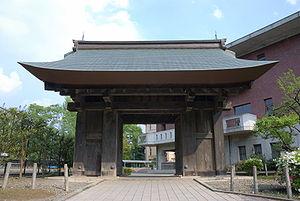
Le château de Mito était un château japonais datant du XIIᵉ siècle avec une longue histoire, aujourd'hui en ruine, situé dans l'ancienne province de Hitachi. Les ruines du château sont situées dans la ville de Mito, préfecture d'Ibaraki, au Japon.